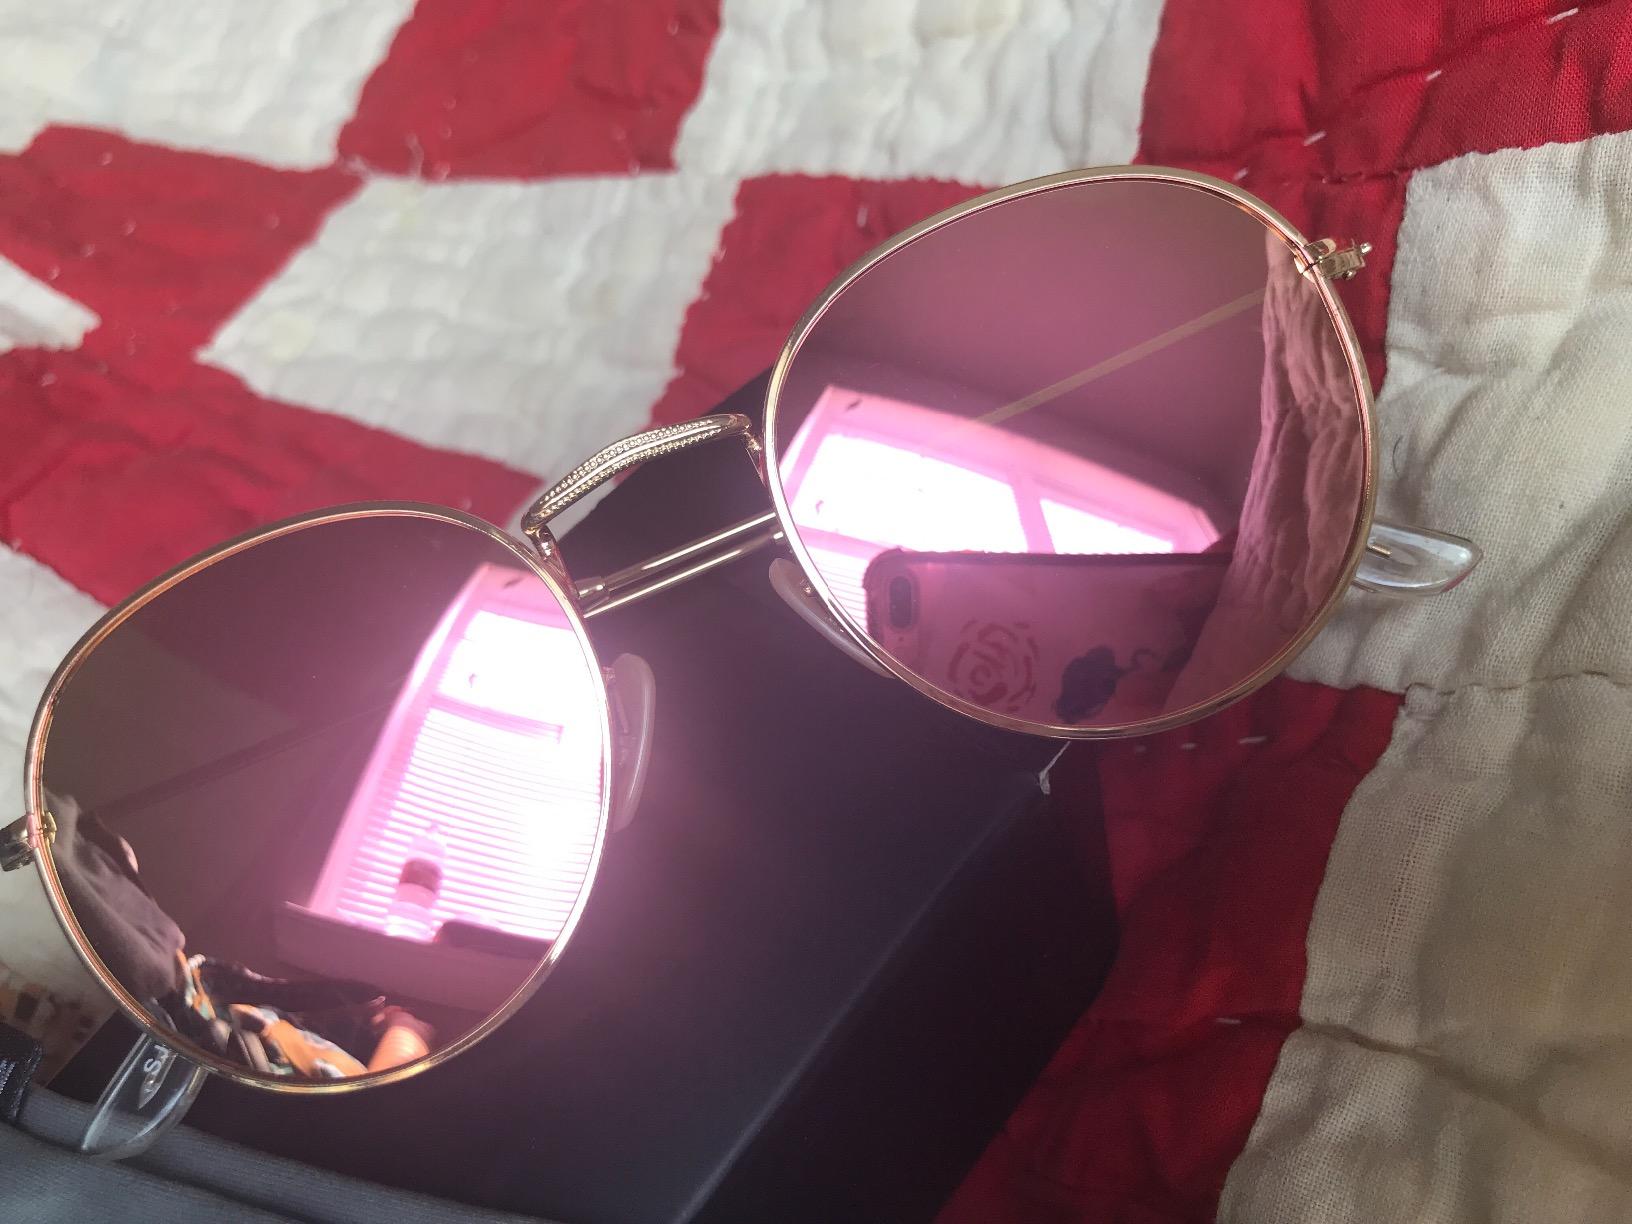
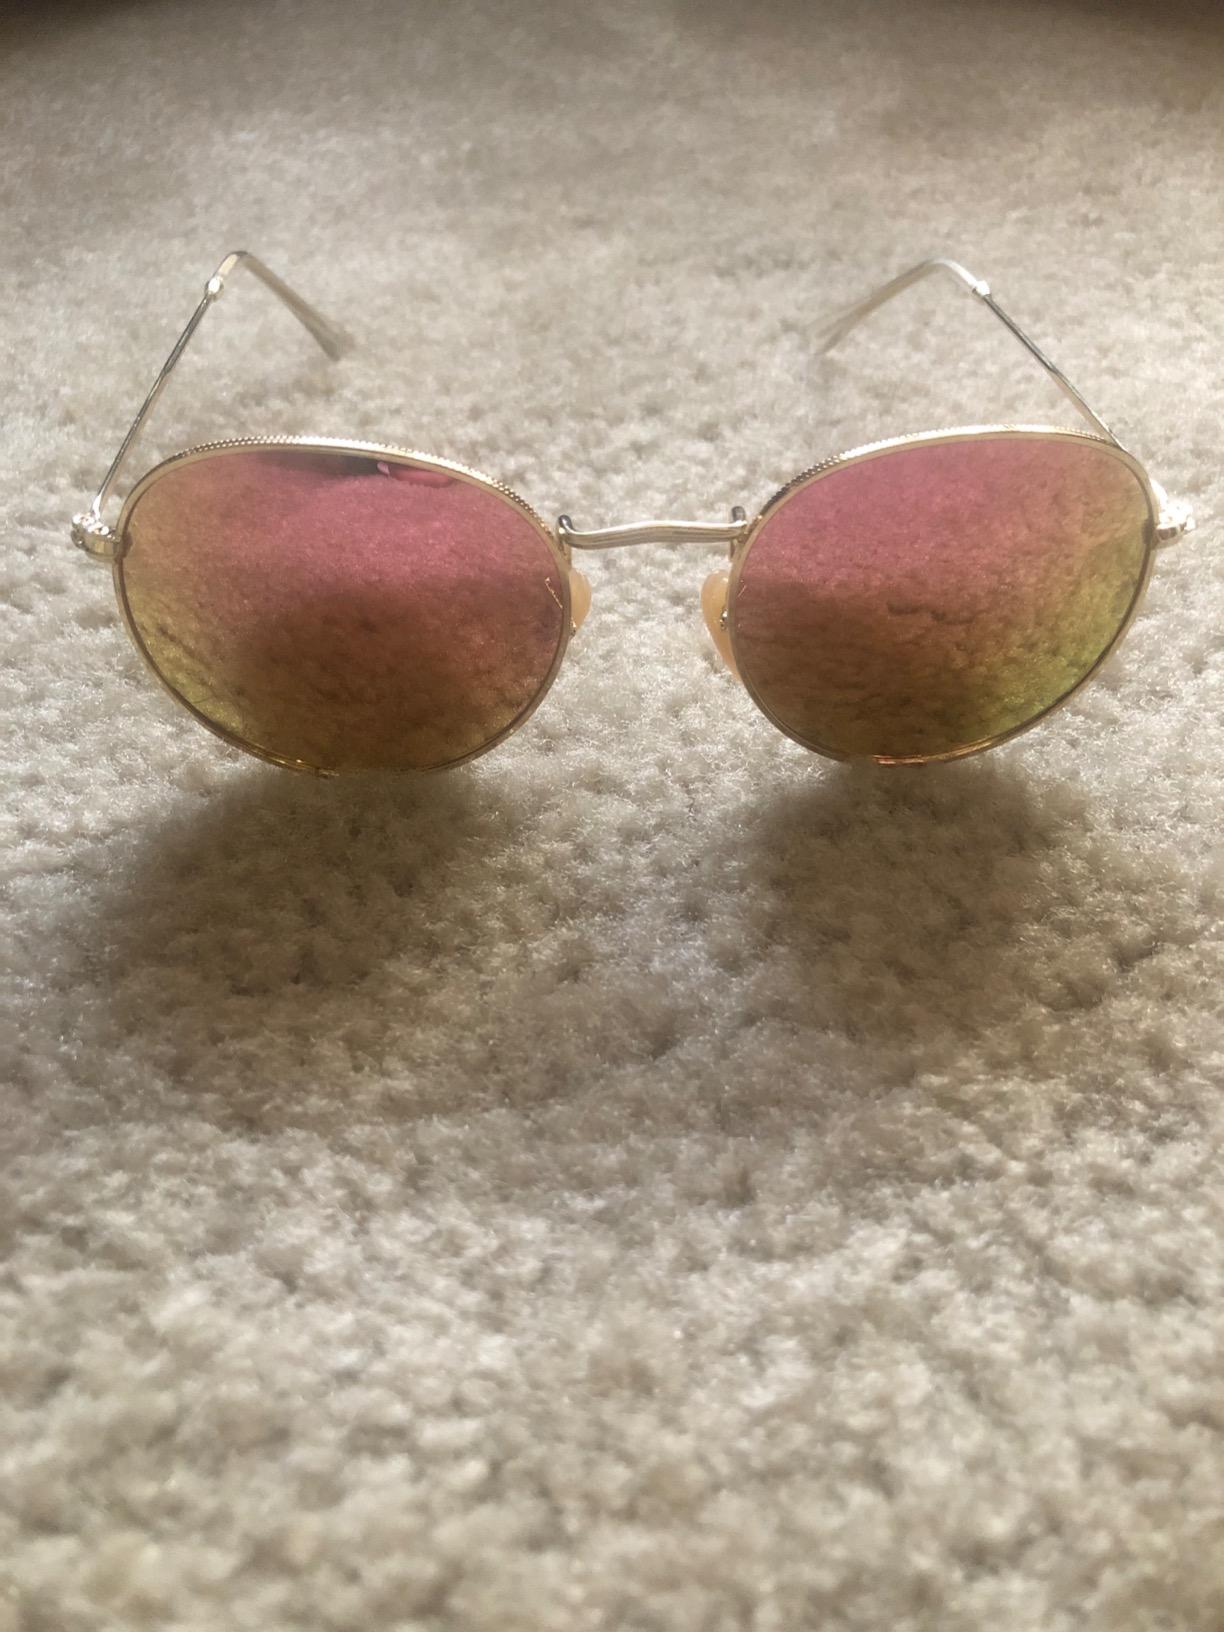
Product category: accessories_sunglasses
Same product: yes